Valby

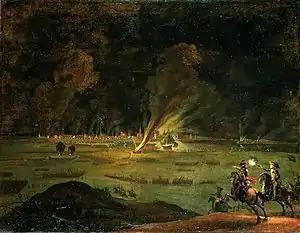
Daniel Vertangen: The Assault on Copenhagen seen from Valby Hill

Both during the civil war leading up to the Reformation (1533–1536) and during the Assault on Copenhagen in the Second Northern War, Valby was faced with almost complete destruction (1658–60), leading to deep poverty for the communities.